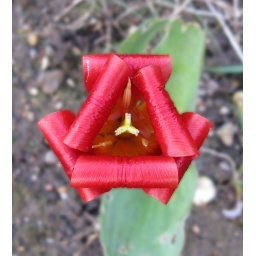
A macro of a red flower in a garden in Chesham